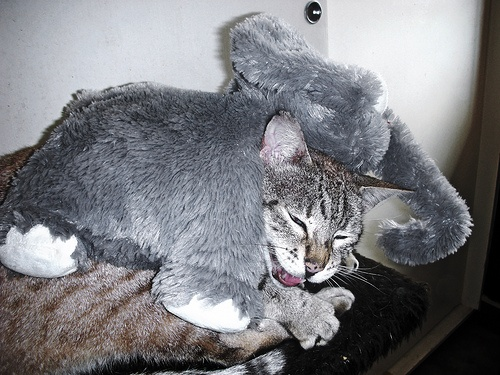
A cat lying on a chair with a stuff animal on top of it.
a cat that is next to a stuffed animal
A cat lying down with a stuffed animal on it.
The cat is snuggled up to a teddy bear.
The cat is playing with a stuffed animal.